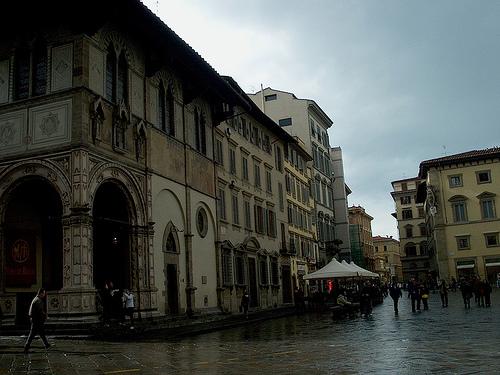
Weather: rain or strom